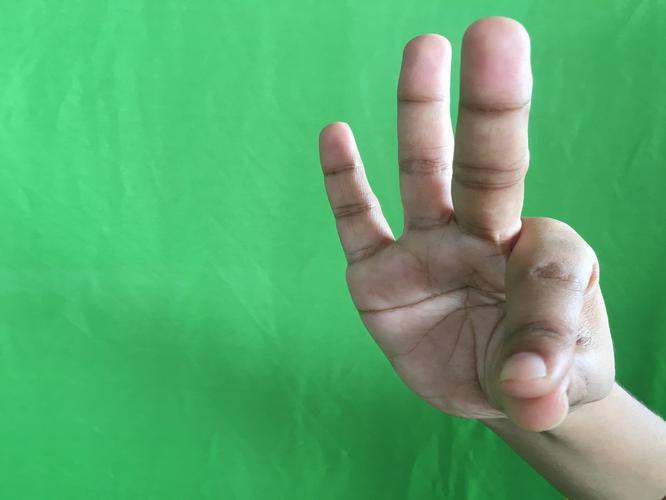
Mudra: Hamsasyam
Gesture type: single_hand